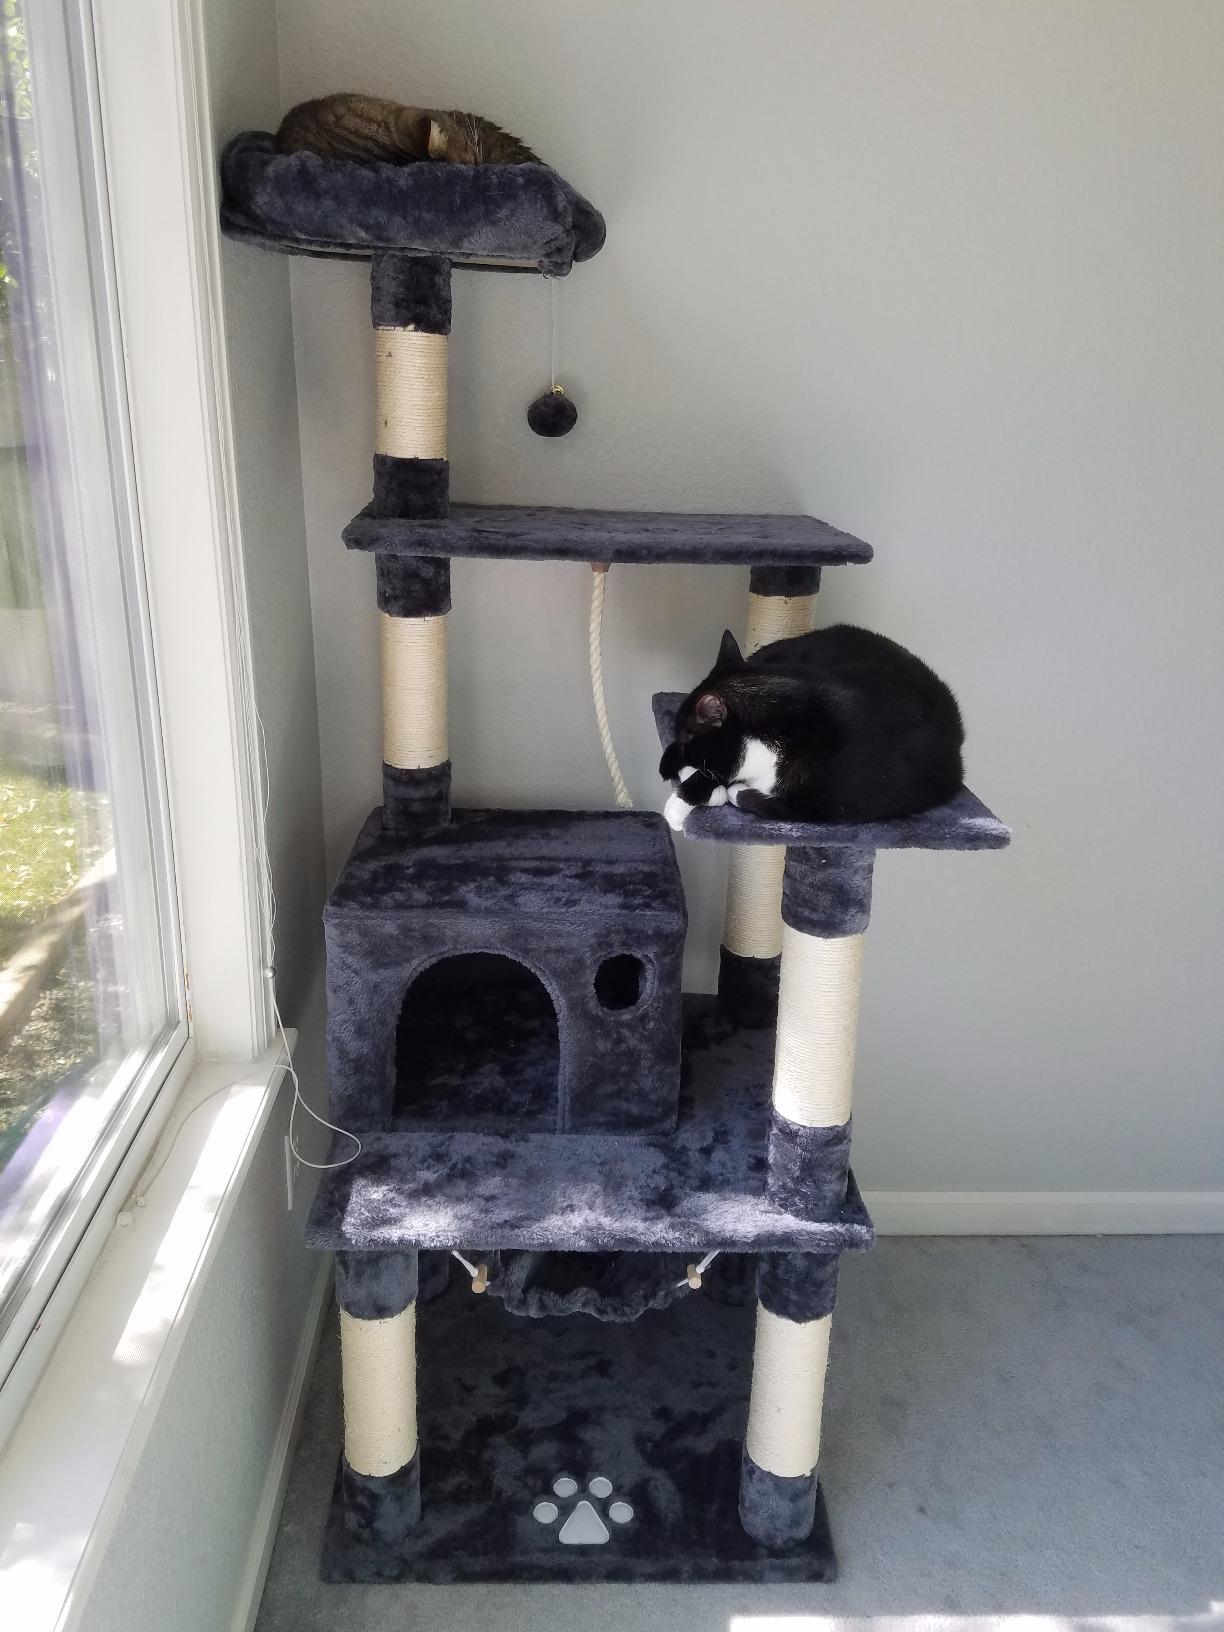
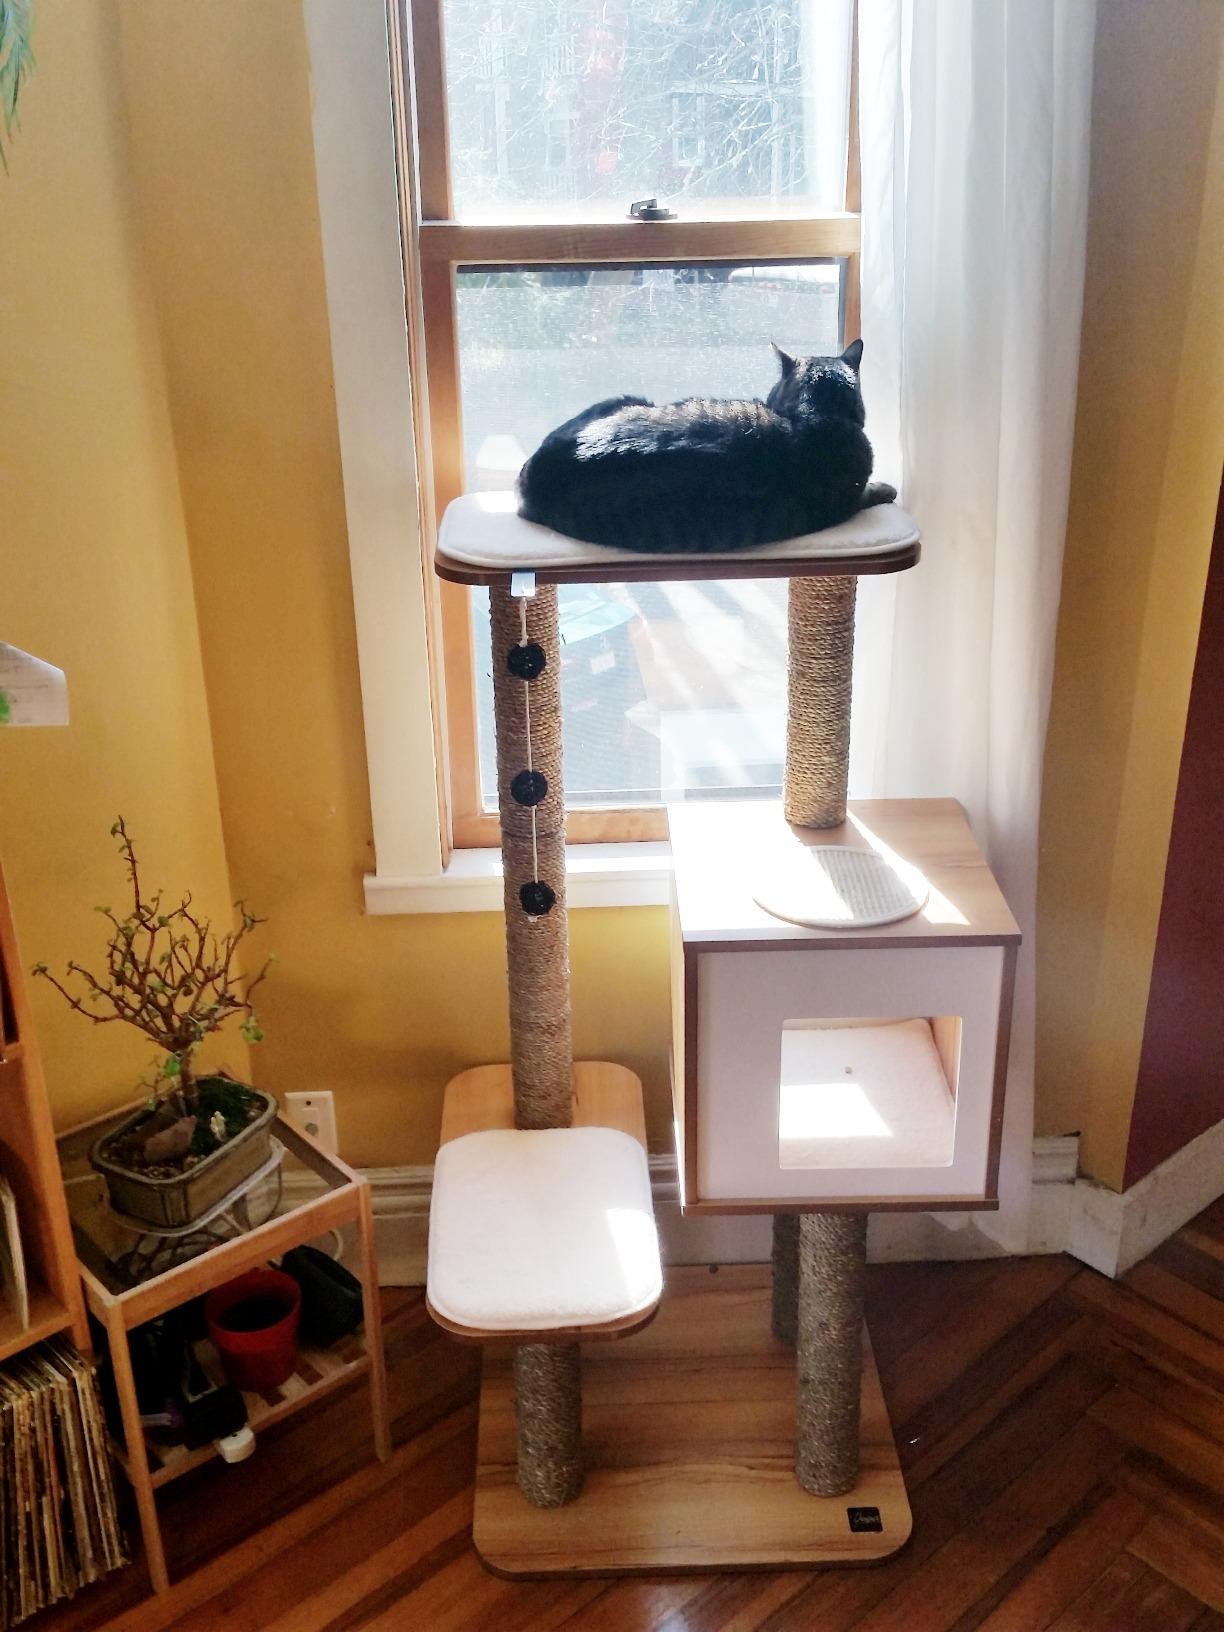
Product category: items_cat tree
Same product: no